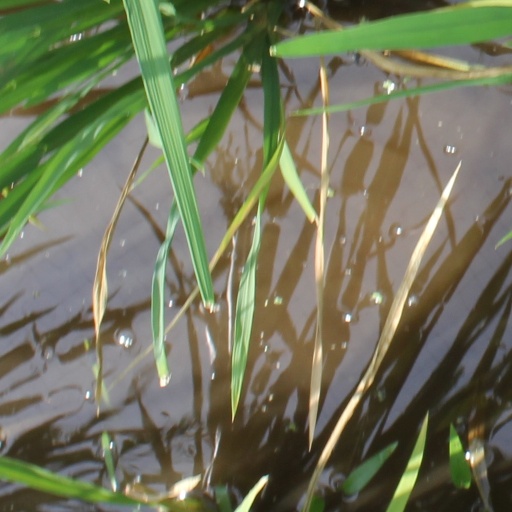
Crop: rice